Chiffonier

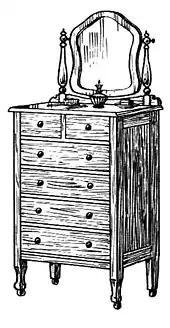
An American chiffonier

The term chiffonier, also chiffonnier, may refer to one of at least two types of furniture. Its name comes directly from a French piece of furniture, the "chiffonier". The French name, which comes from the French for a rag-picker, suggests that it was originally intended as a receptacle for odds and ends which had no place elsewhere.